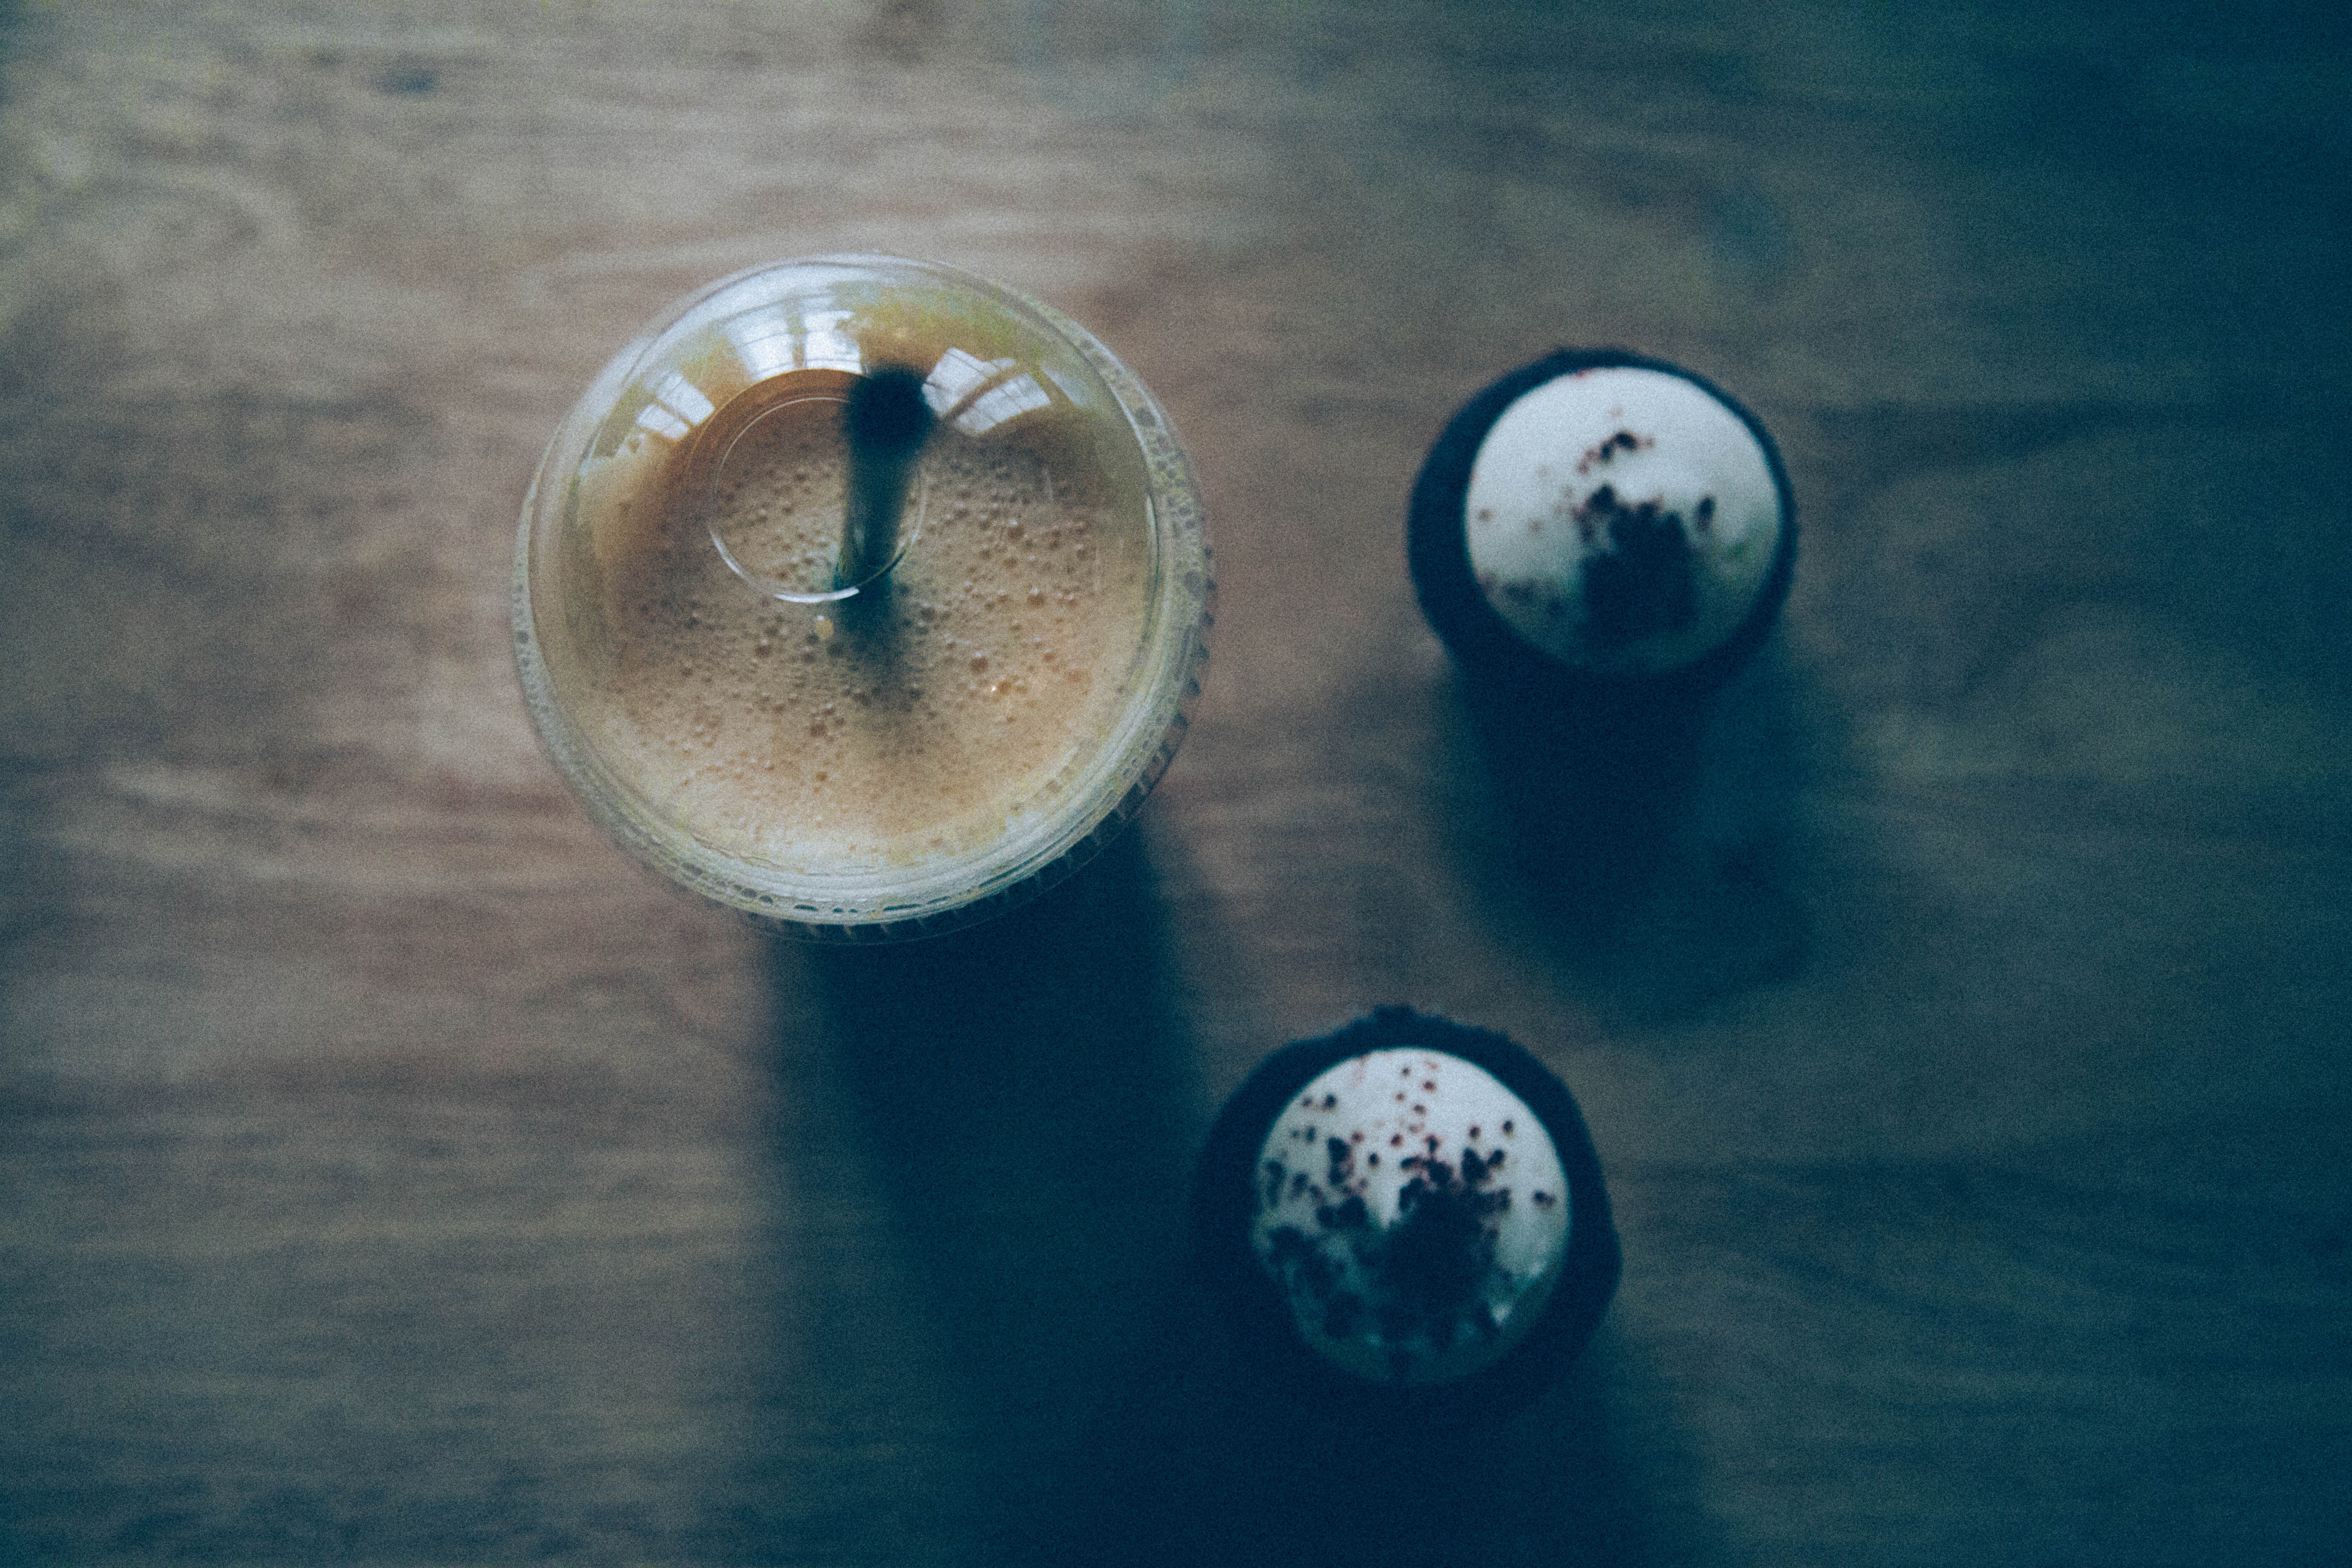
water, drop, number, food, reflection, drink, blue, dessert, circle, close up, treats, straw, shape, cupcakes, macro photography, atmosphere of earth, computer wallpaper